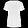
Label: T - shirt / top